Mount Taylor (New Mexico)

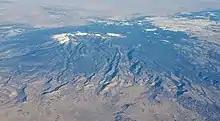
Mount Taylor, seen from the South

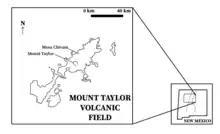
Map of Mount Taylor Volcanic Field in central New Mexico (modified from Crumpler, 1980).

Mount Taylor (means "The Great Mountain") is a dormant stratovolcano in northwest New Mexico, northeast of the town of Grants. It is the high point of the San Mateo Mountains and the highest point in the Cibola National Forest.